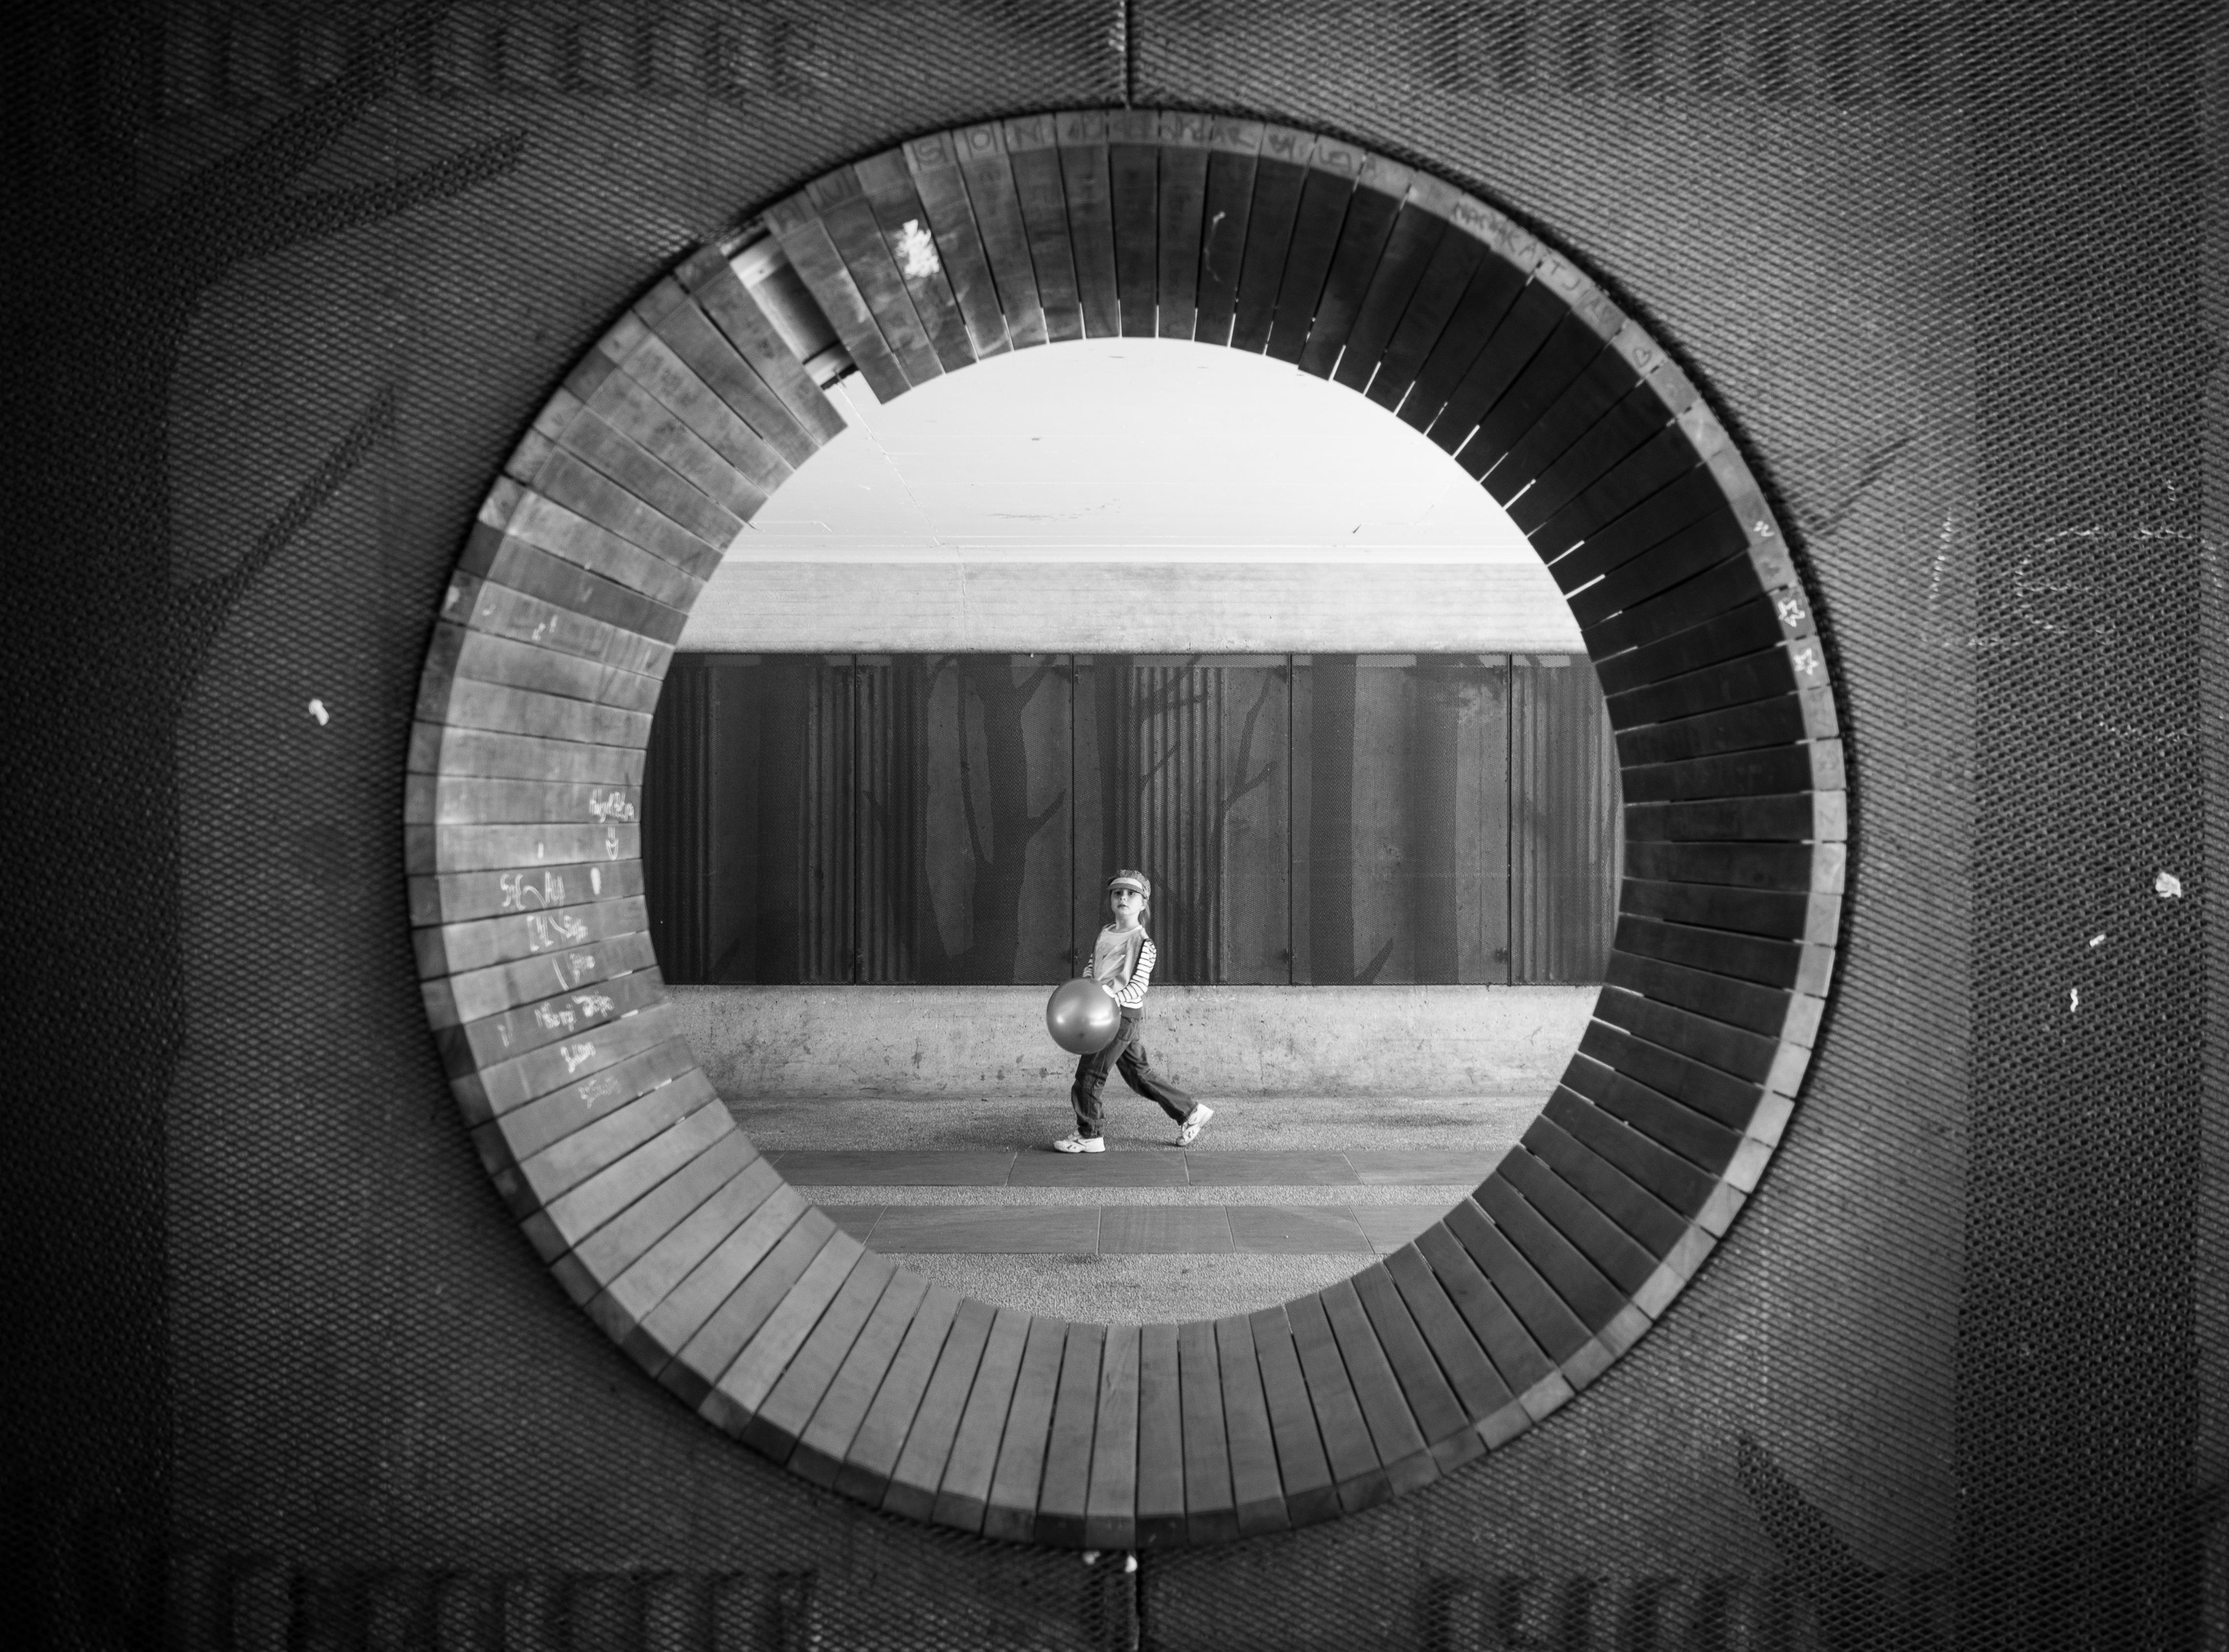
light, black and white, white, street, photography, window, arch, darkness, black, monochrome, circle, streetphotography, flickr, thomas, symmetry, olympus, photograph, omd, image, fuji, shape, leica, monochrom, leuthard, hcb, thomasleuthard, monochrome photography